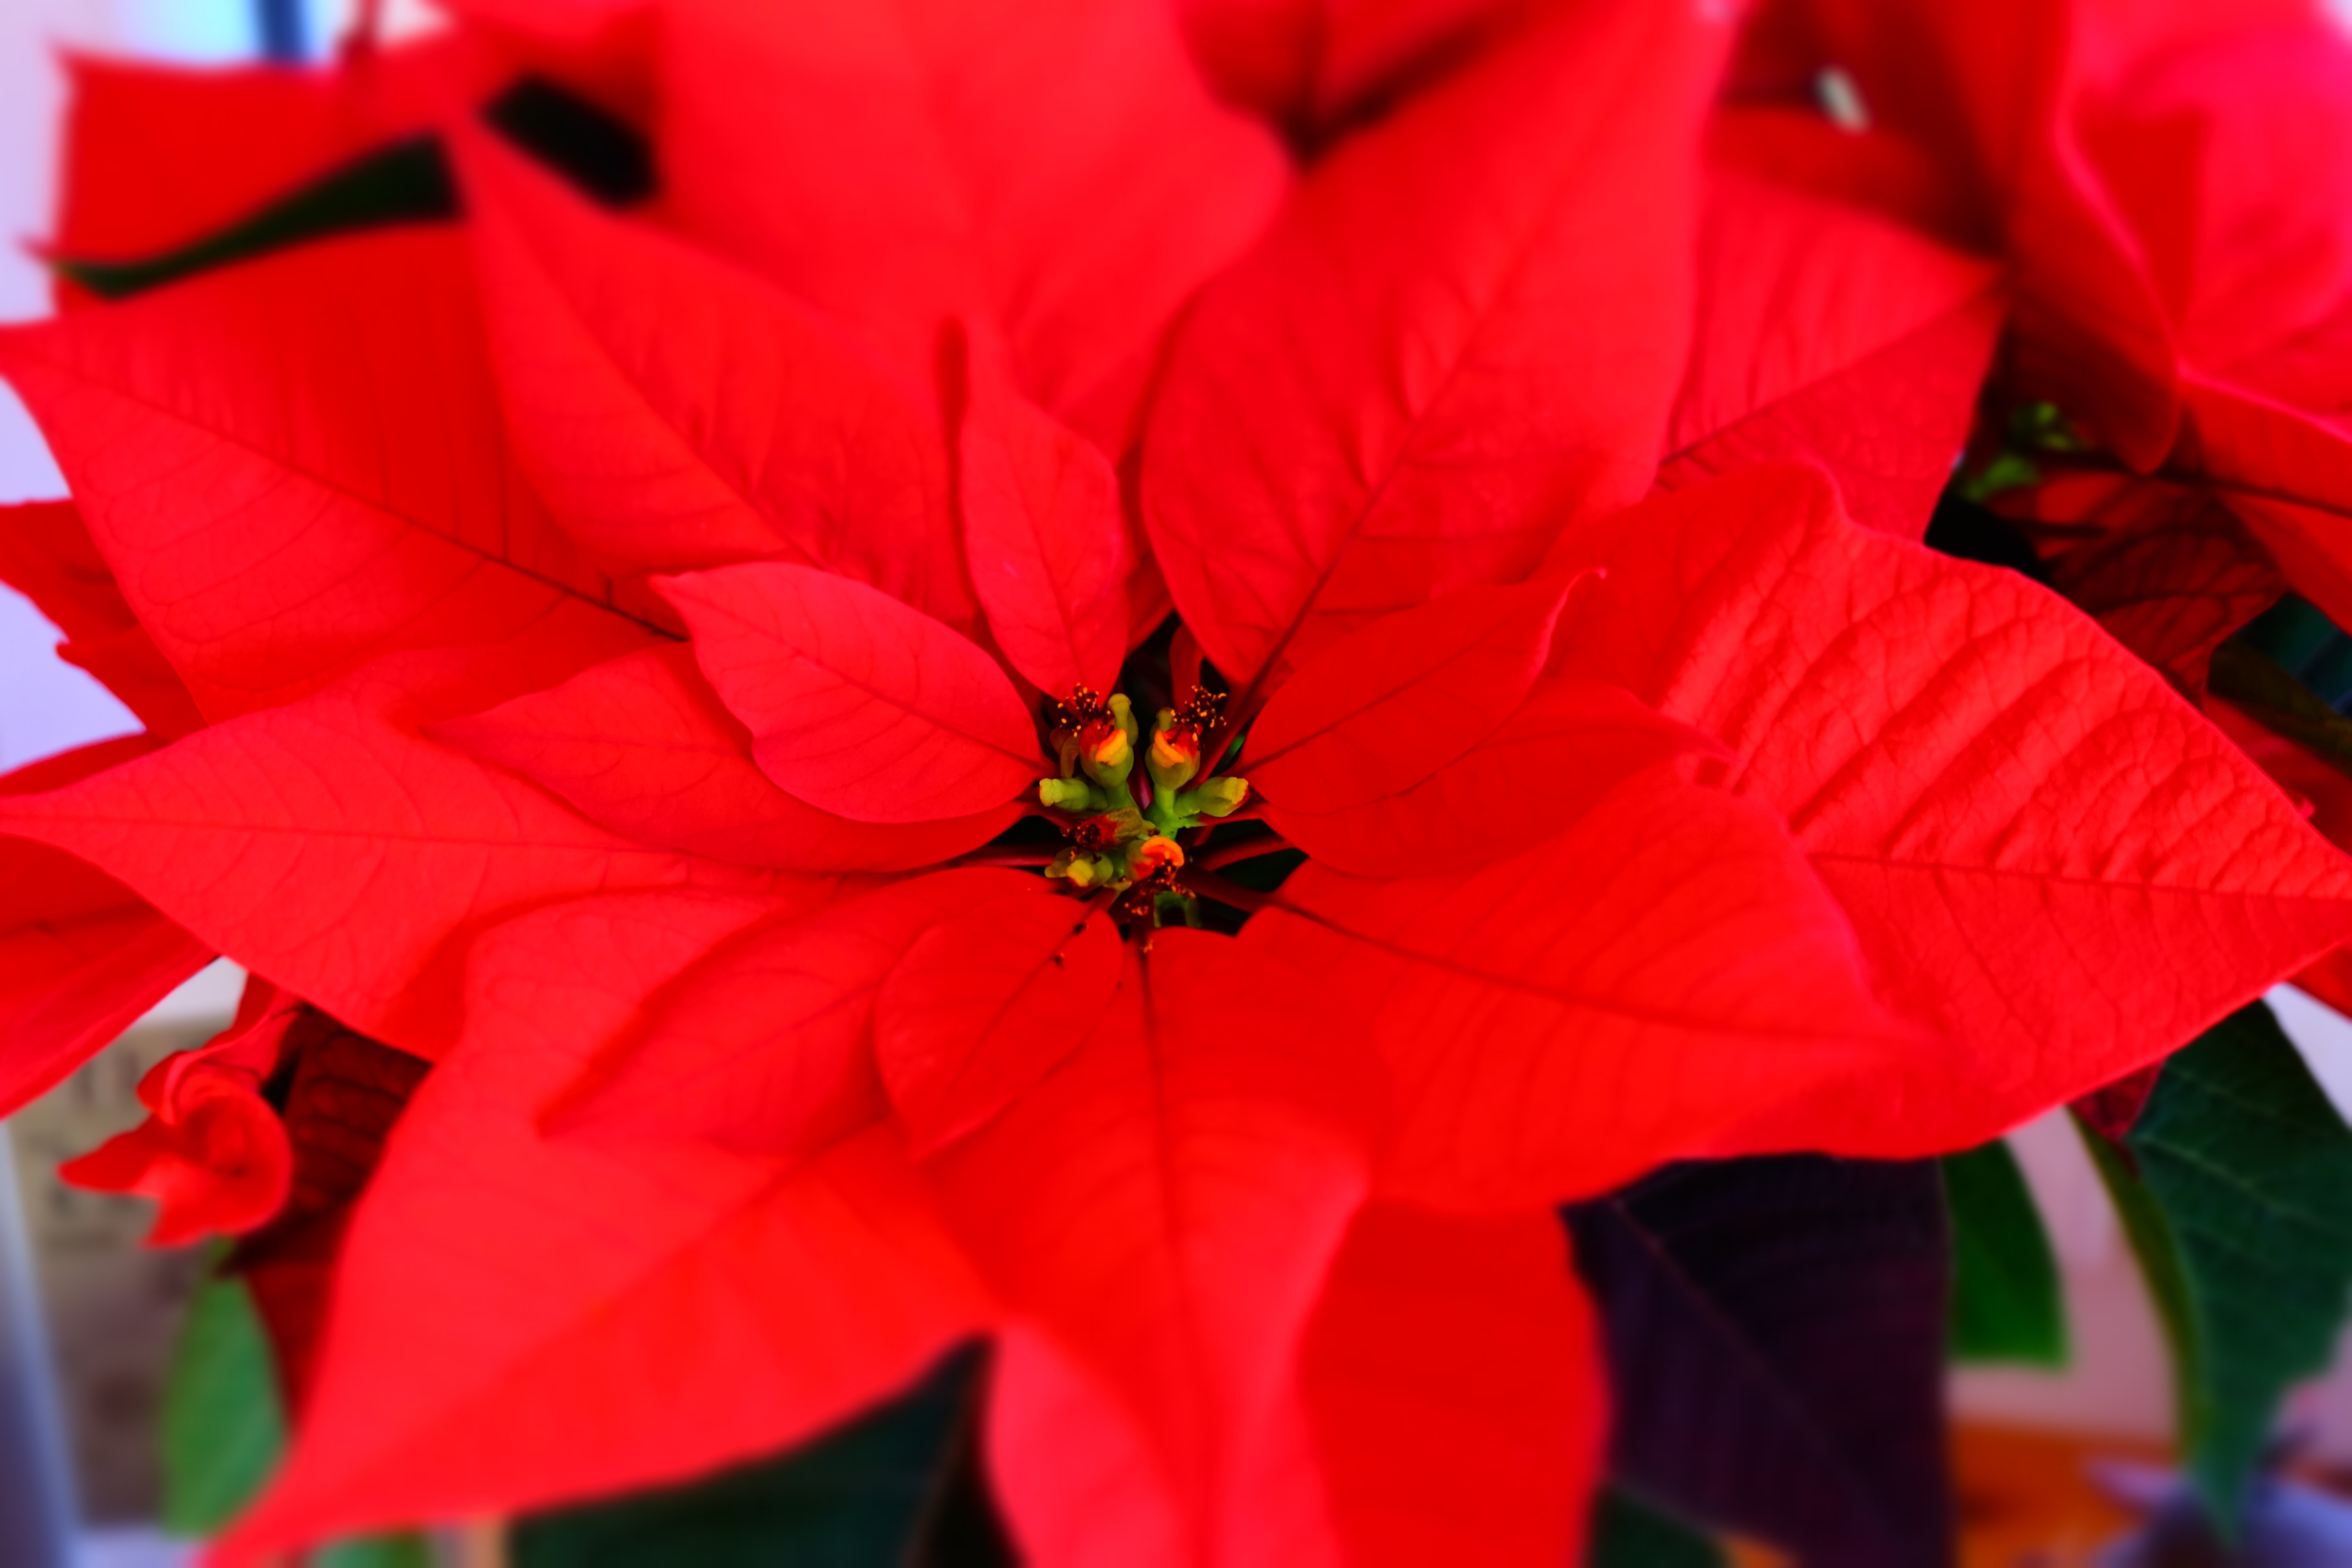
blossom, plant, leaf, flower, petal, bloom, red, pink, flora, poinsettia, macro photography, flowering plant, flower bouquet, annual plant, land plant